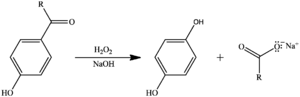
L'oxydation de Dakin est un réaction d'oxydo-réduction organique dans laquelle une phénone ou un benzaldéhyde ortho- ou para-hydroxylé réagit avec le peroxyde d'hydrogène en présence d'une base pour former un benzènediol et un carboxylate. En résumé, le groupe carbonyle est oxydé et le peroxyde d'hydrogène est réduit.